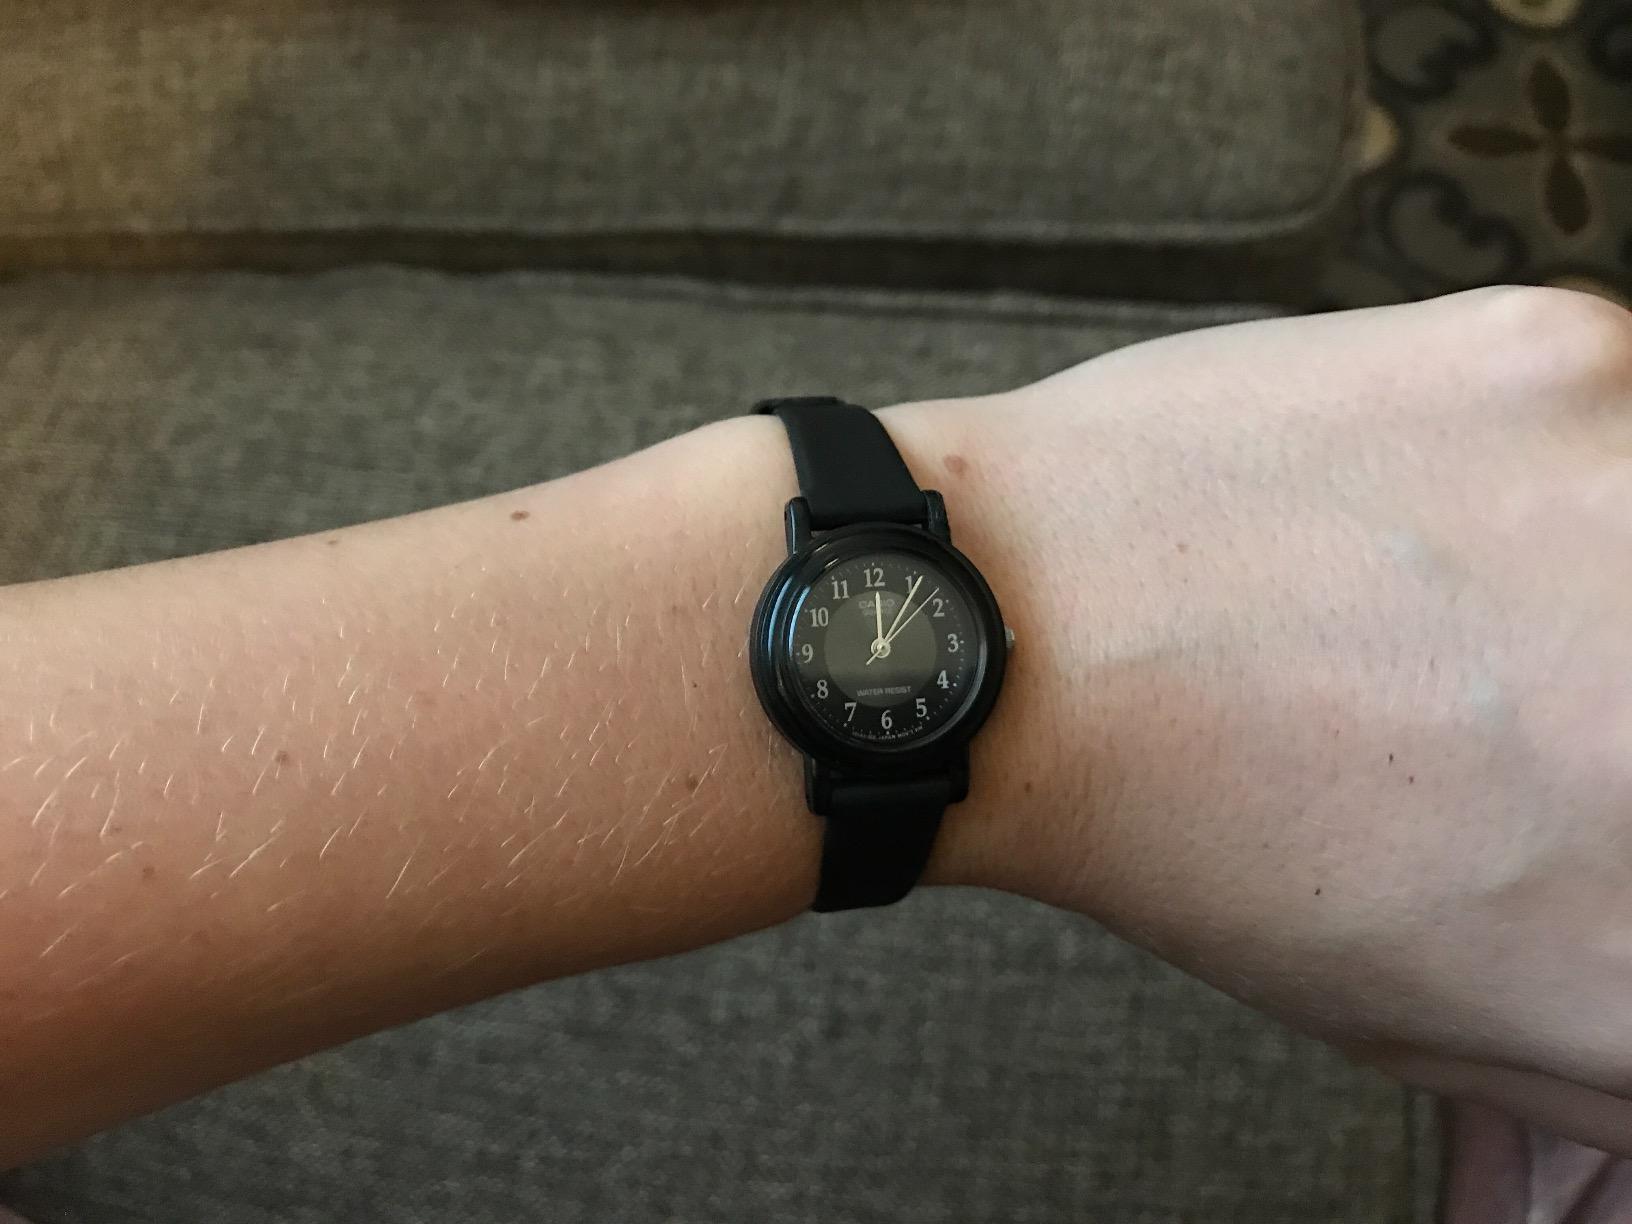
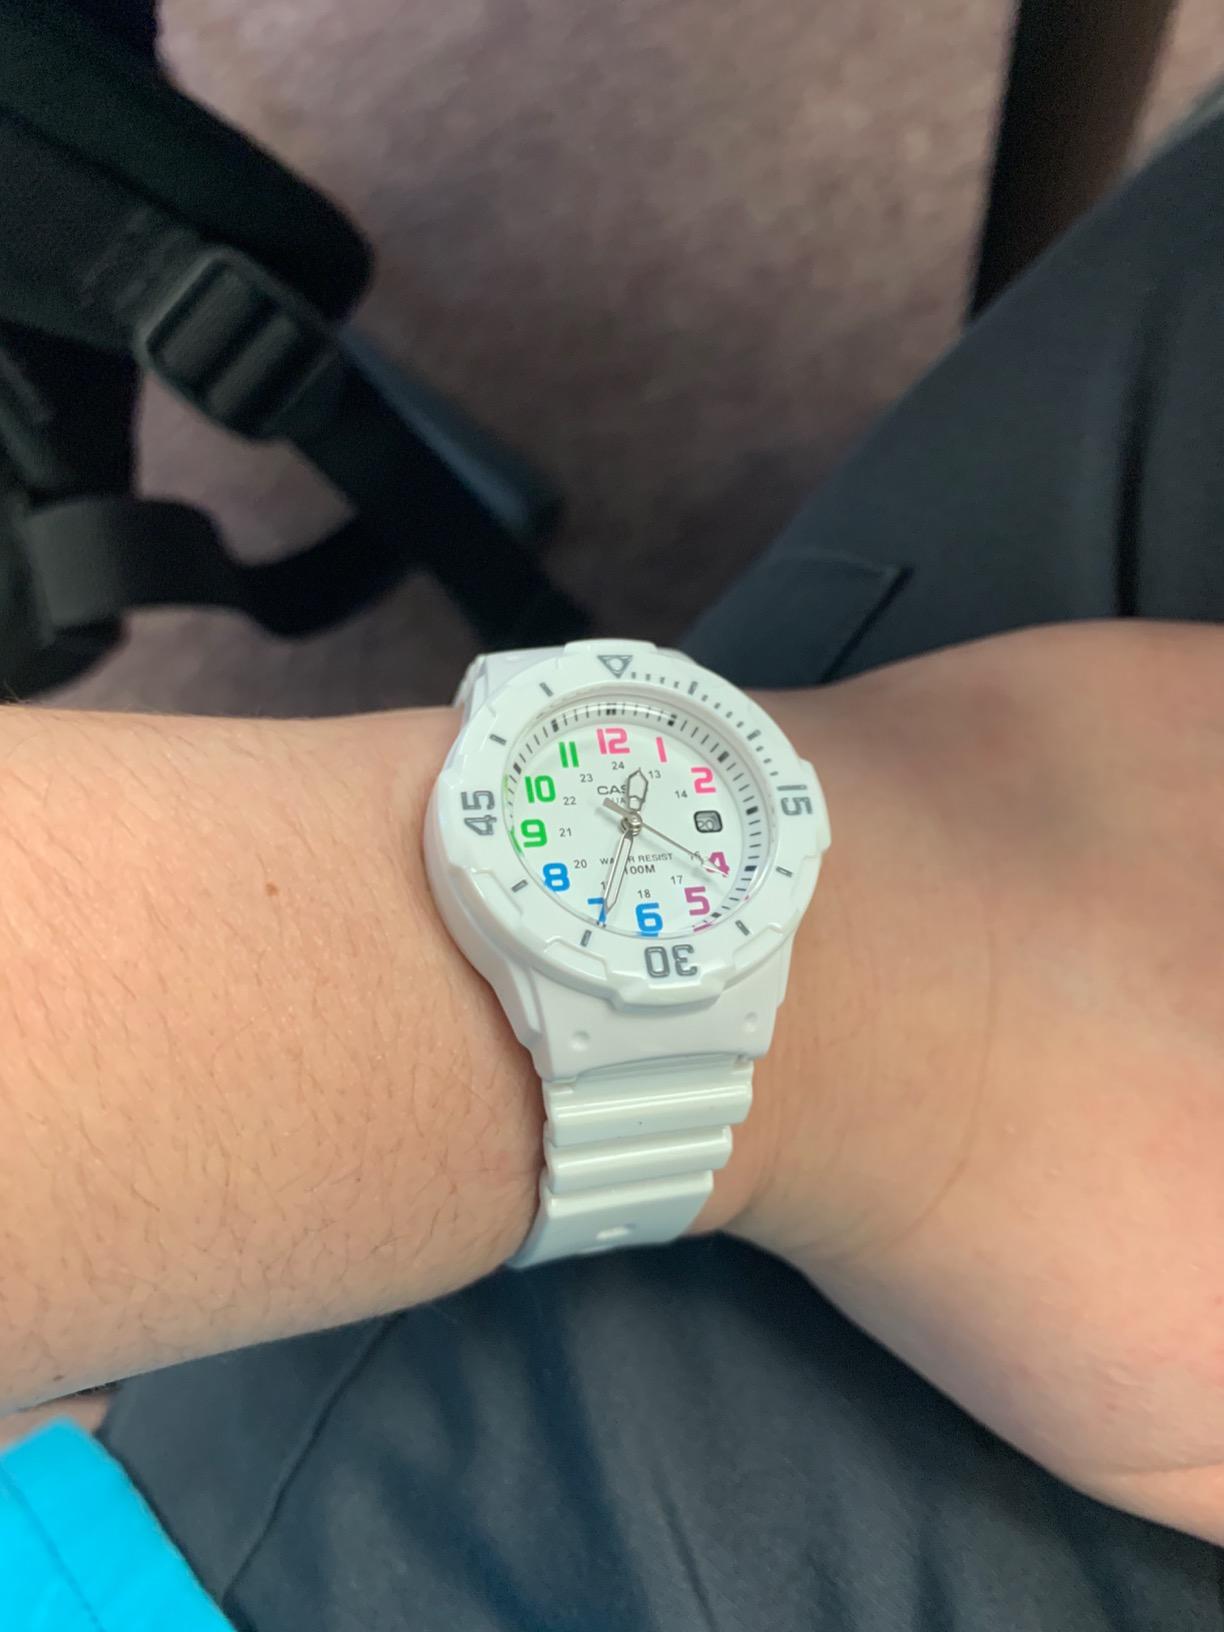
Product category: accessories_watch
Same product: no